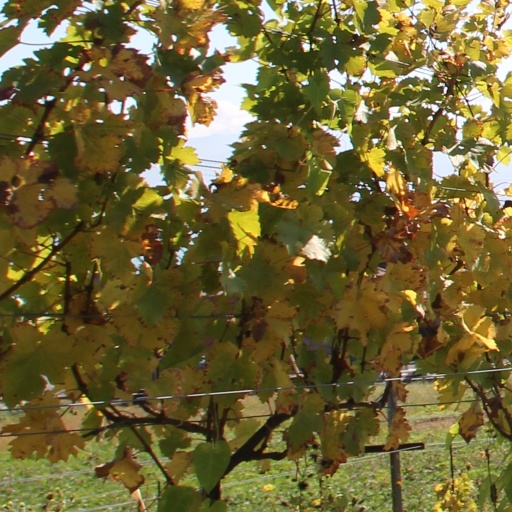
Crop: grape